Rothesay Park School

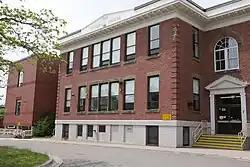

Rothesay Park School is a middle school situated in Rothesay, New Brunswick, Canada. The school serves about 300 students in grades 6 to 8. It was previously a part of New Brunswick School District 06.